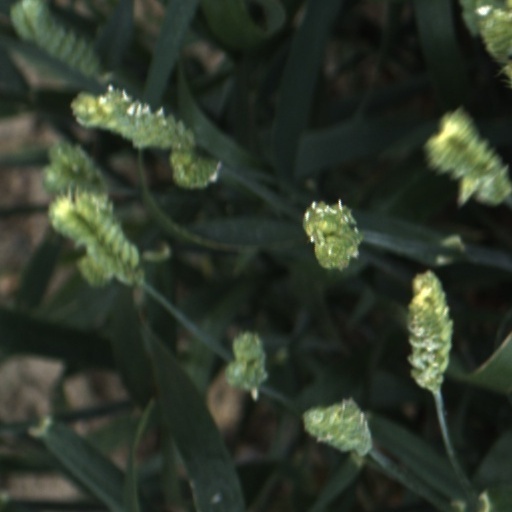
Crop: wheat